Kampong Ubi

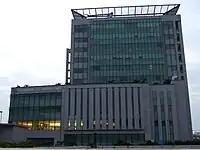
Headquarters of Singapore Civil Defence Force, located in Ubi.

Kampong Ubi, also known as Ubi Estate, is a subzone located in the planning area of Geylang in the Central Region of Singapore. It lies within a somewhat rhombic piece of land bounded by Airport Road at the north, the Pan-Island Expressway at the south, Eunos Link at the east and Paya Lebar Road at the west. The area was formerly a Malay village.